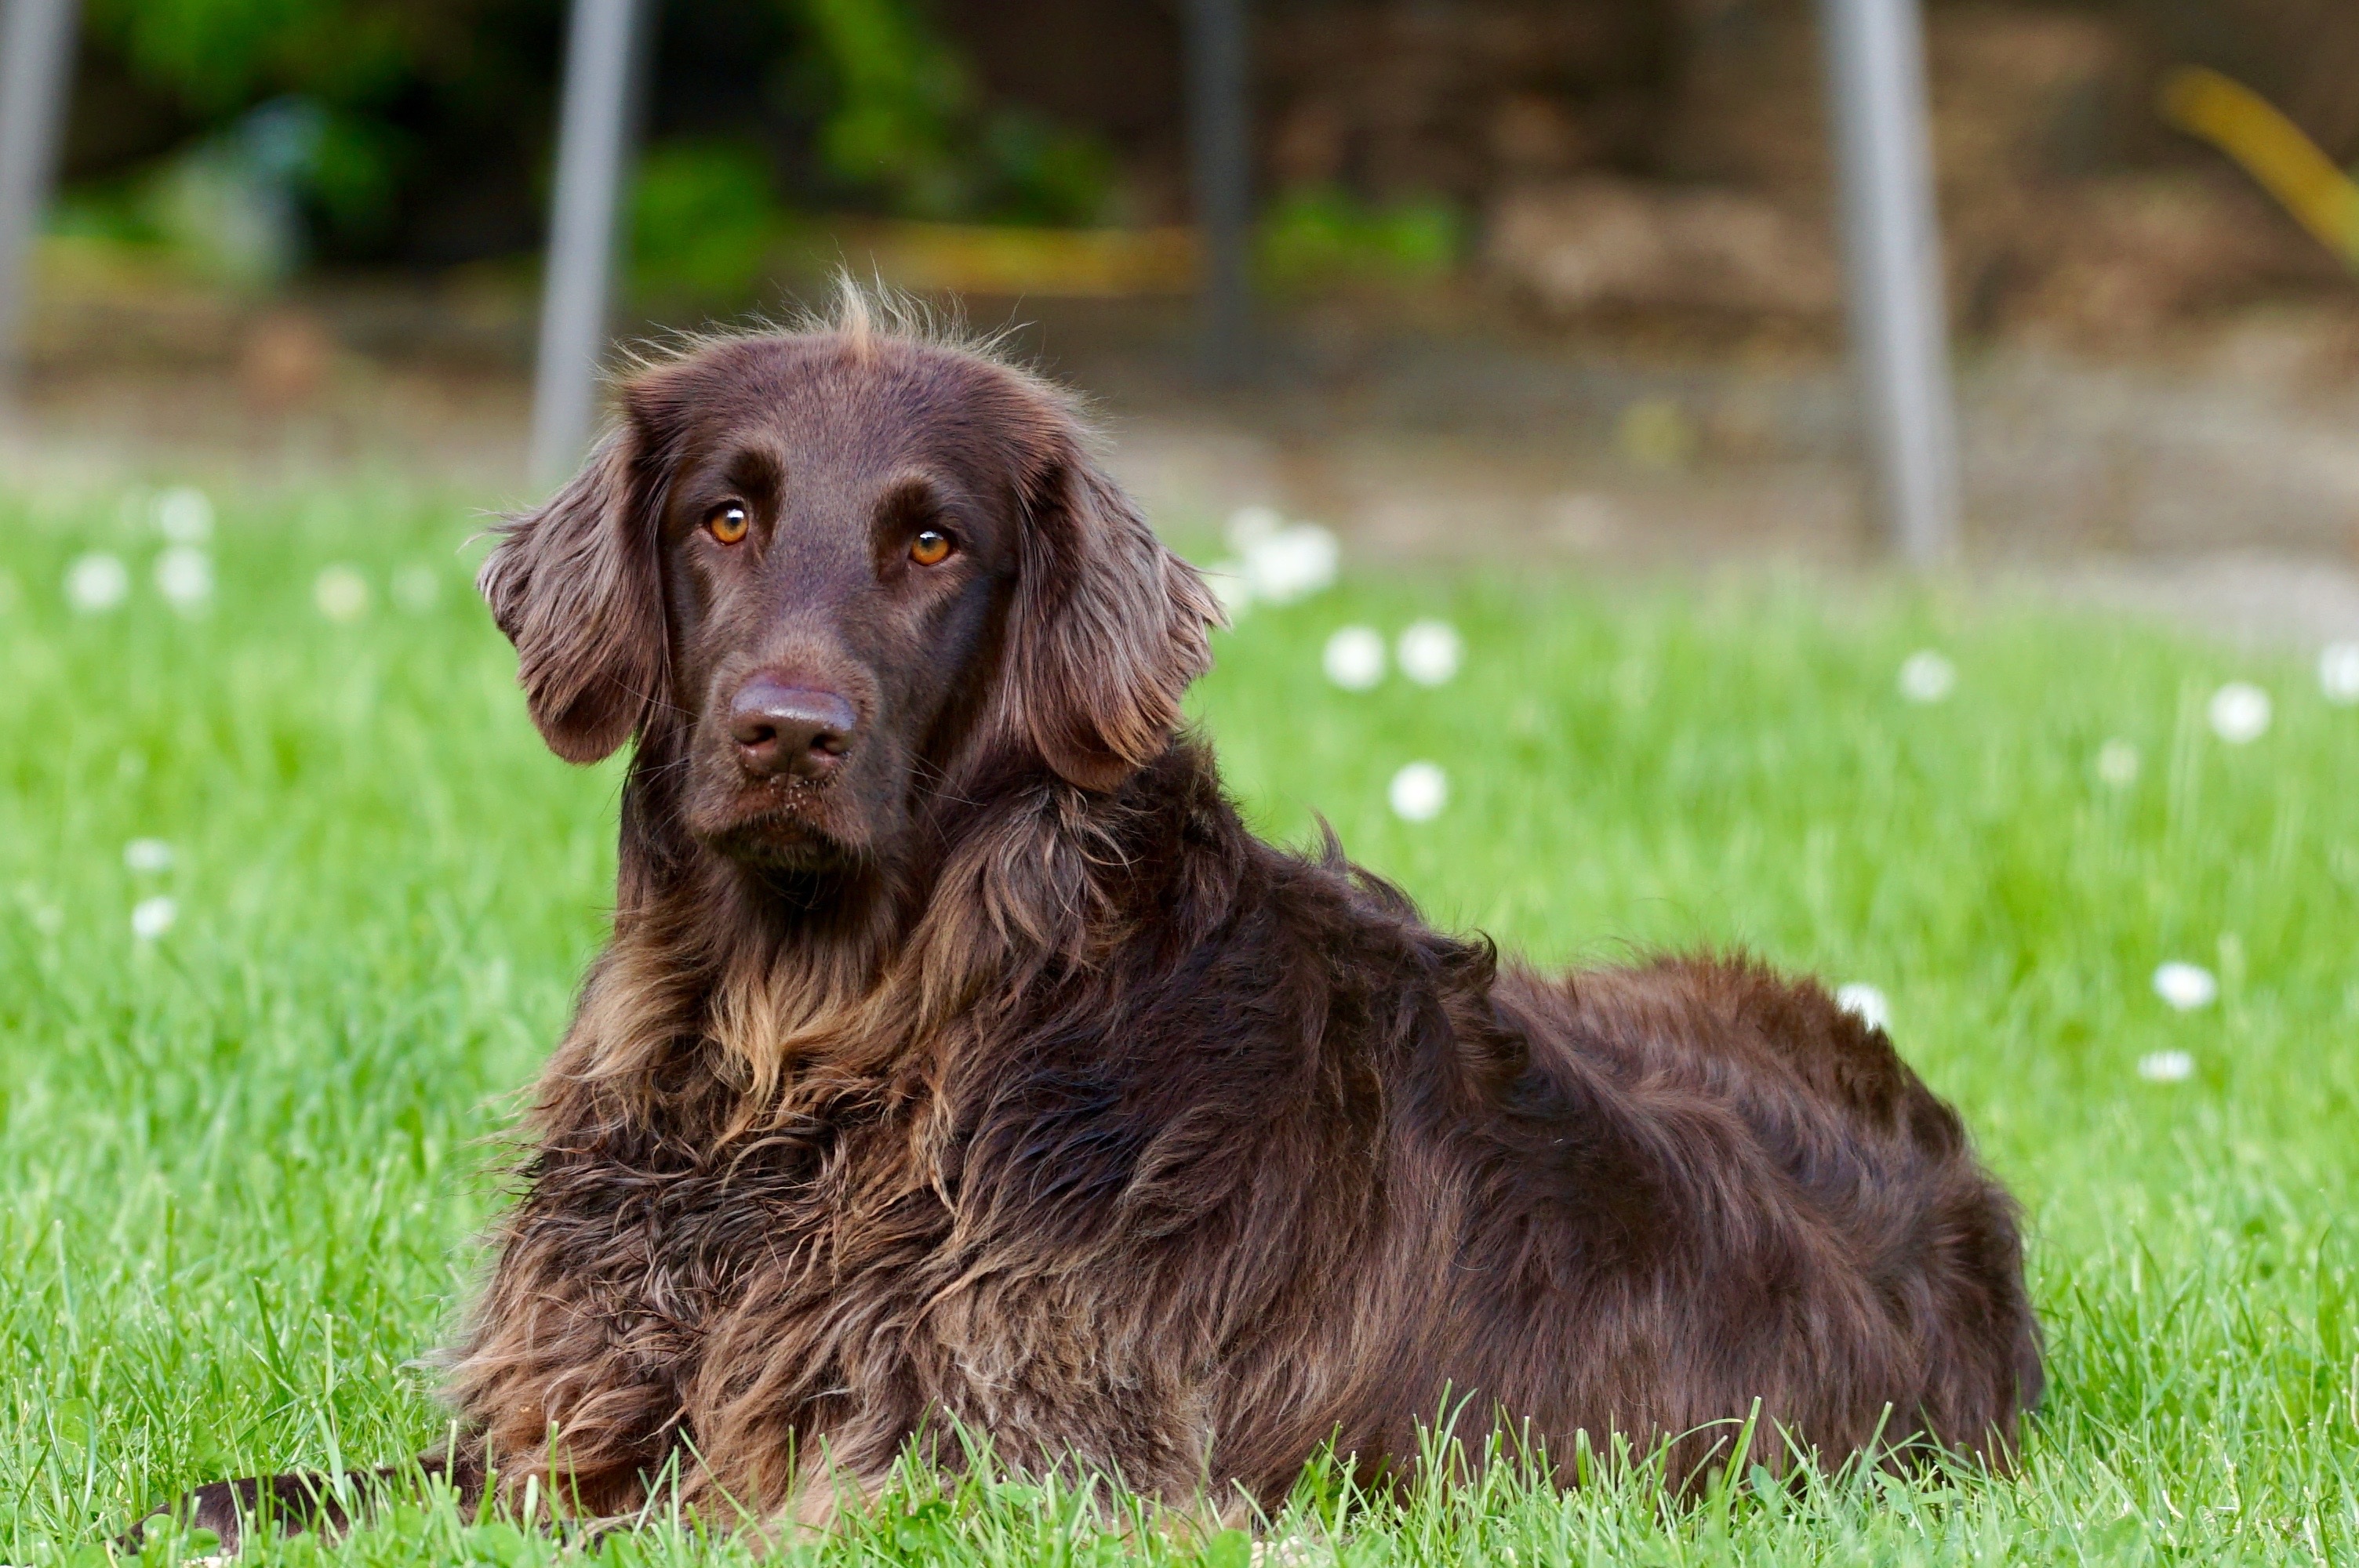
view, dog, animal, pet, mammal, eyes, vertebrate, dog breed, retriever, german longhaired pointer, flat coated retriever, small m nsterl nder, dog like mammal, carnivoran, large m nsterl nder, boykin spaniel, field spaniel, german spaniel, blue picardy spaniel, german wirehaired pointer, picardy spaniel